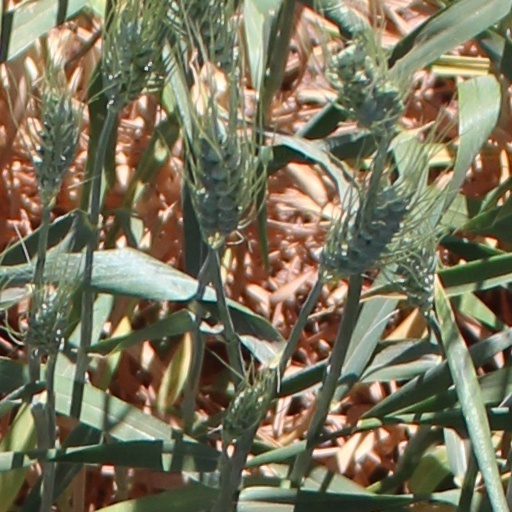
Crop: wheat